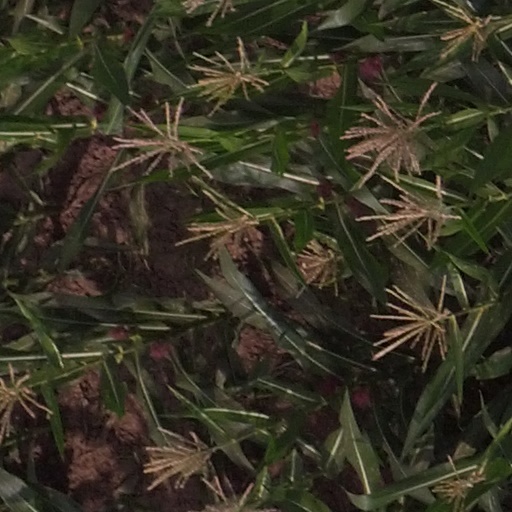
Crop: maize; corn